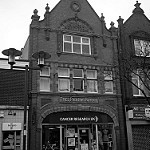
Label: B & W